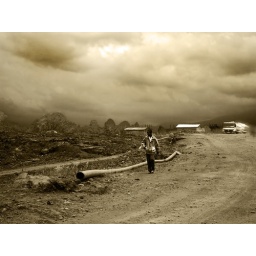
dirt road running alongside stream of solidified lava in goma.